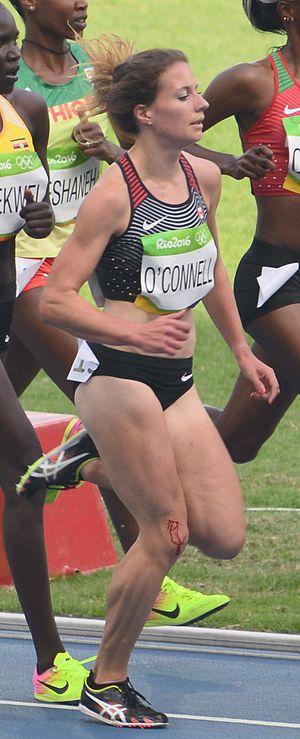
La 1er série du 5000m féminin à Rio 2016
Jessica O'Connell, née le 10 février 1989 à Calgary, est une athlète canadienne.